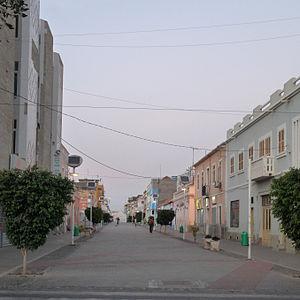
Praia (Cap-Vert)